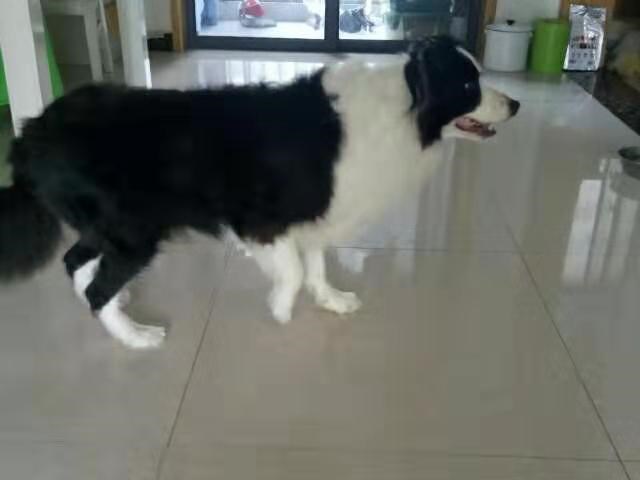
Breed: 2594-n000109-Border_collie